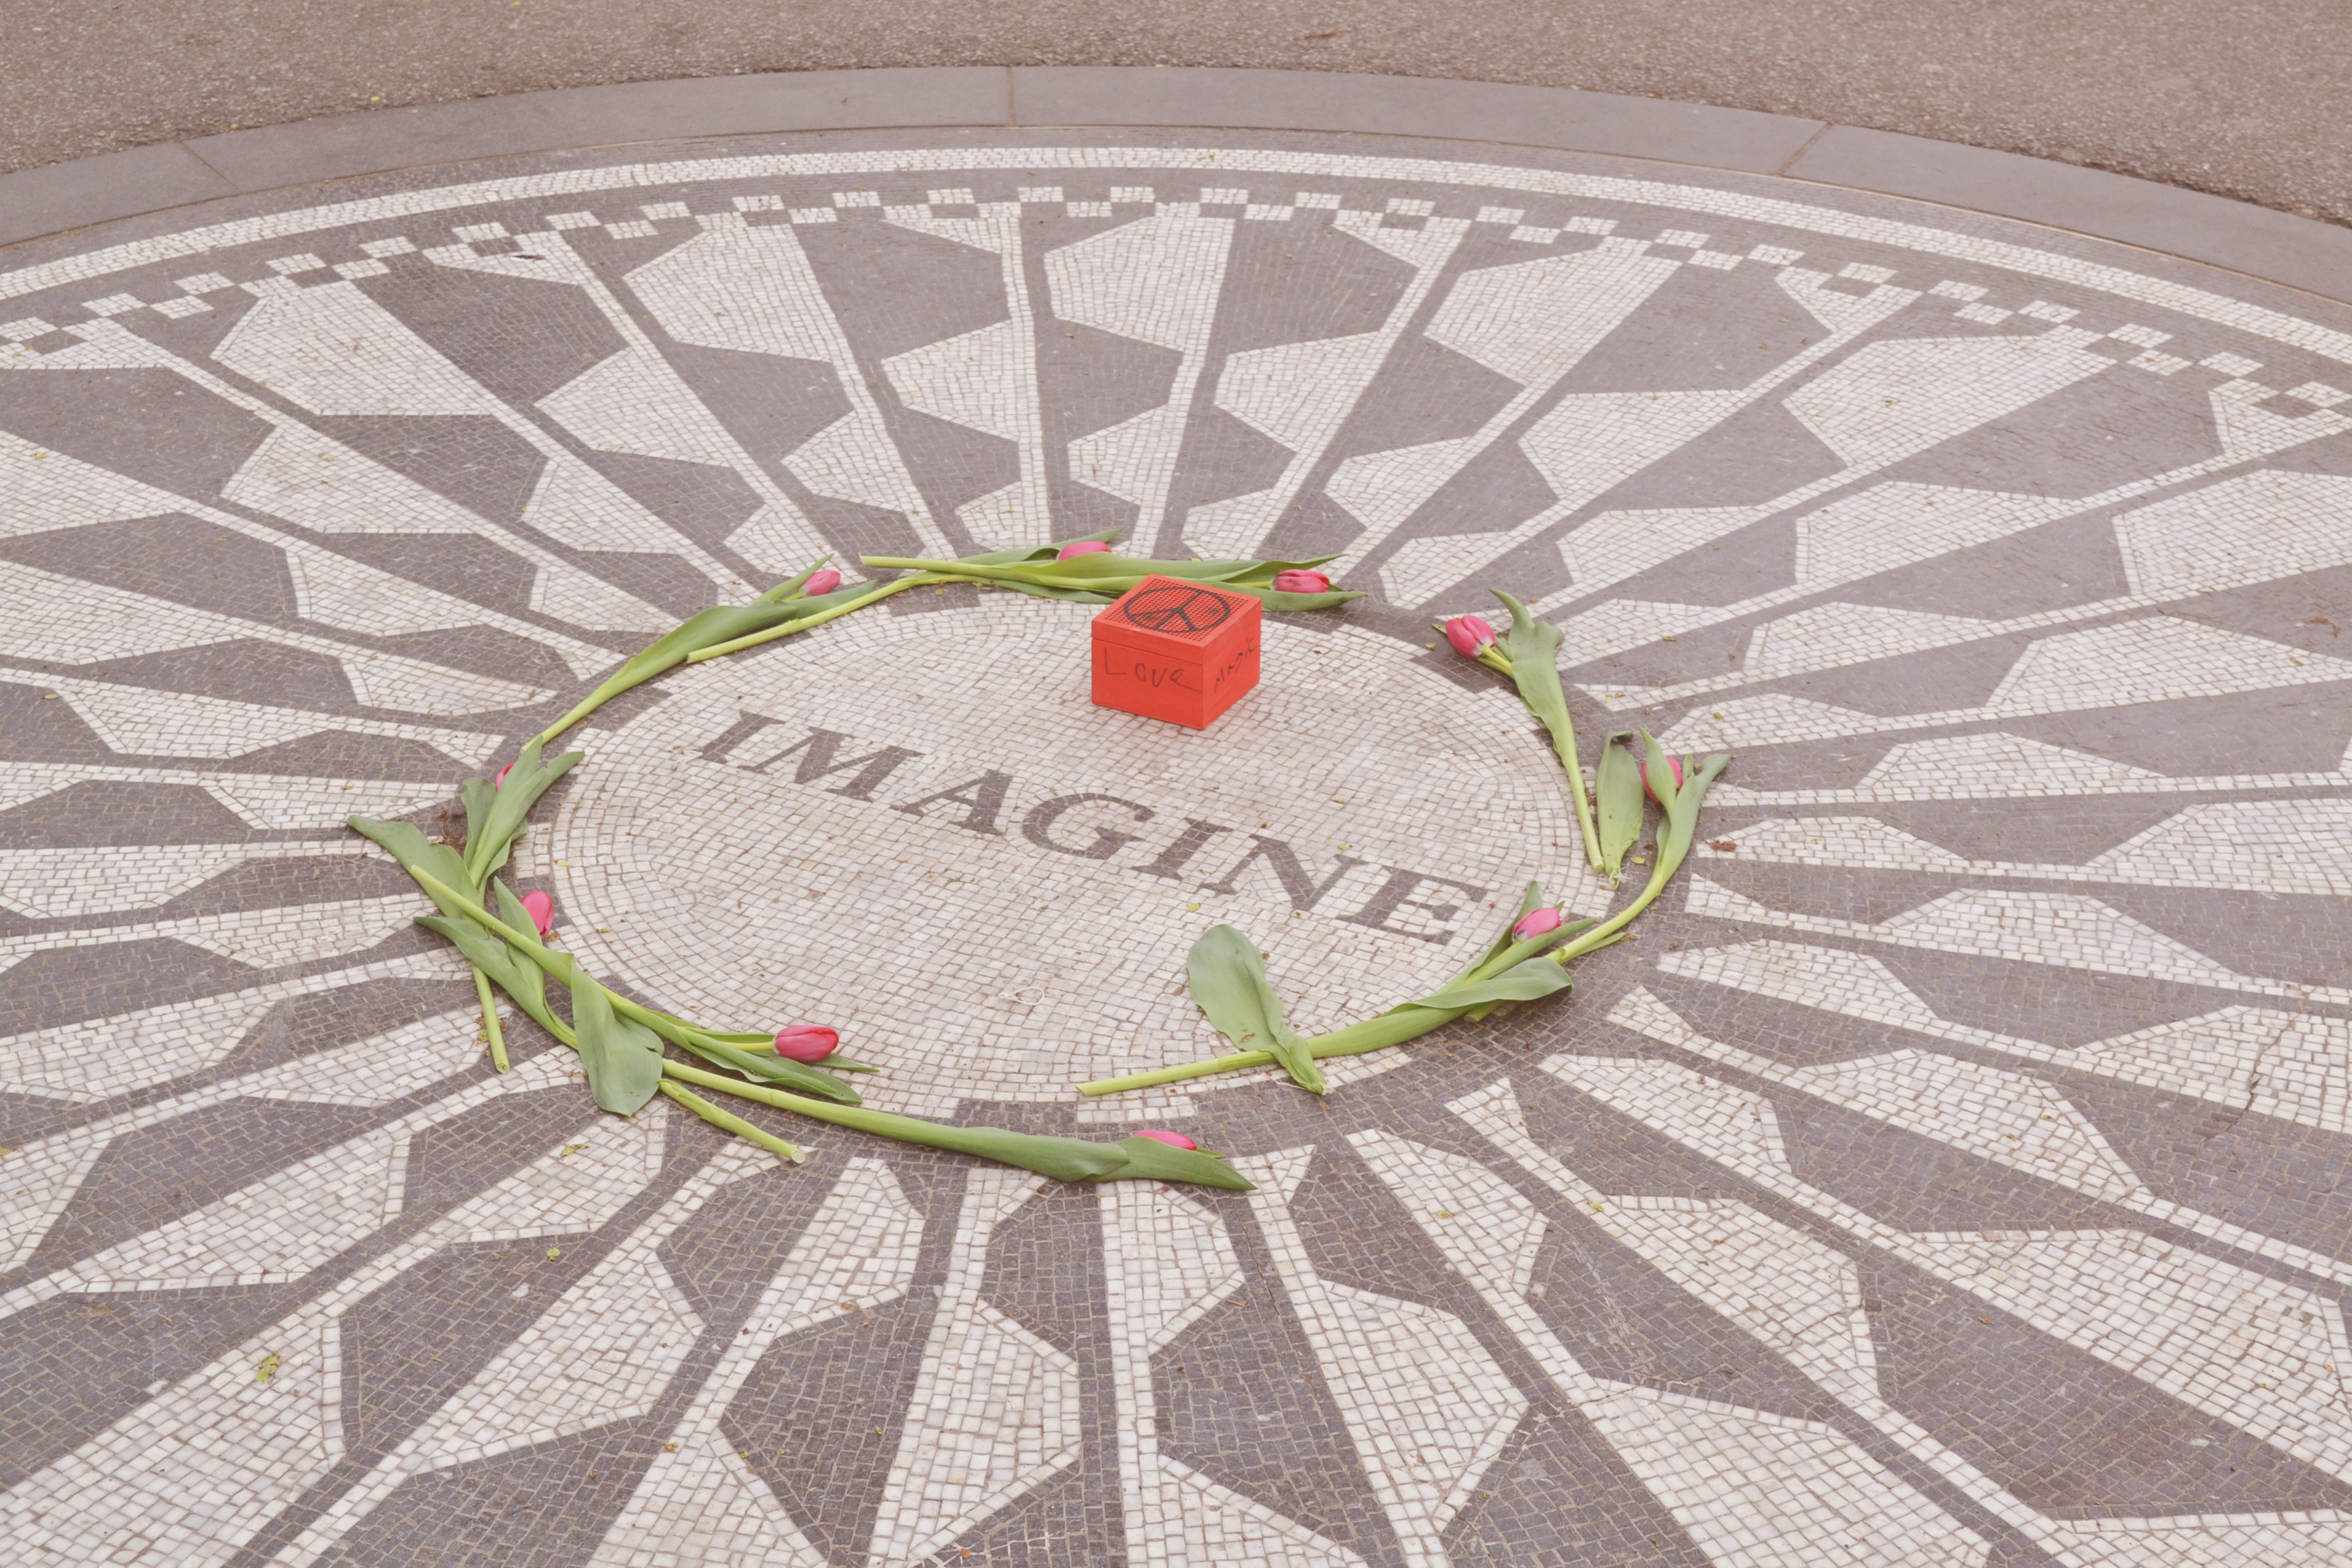
pattern, furniture, circle, textile, art, design, carpet, shape, flooring